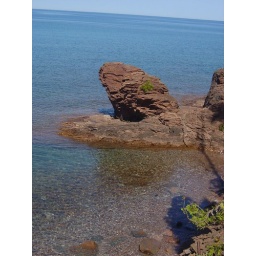
I loved how the water was all shimmery from the rocks beneath it and the sun hitting it .